Ecopass

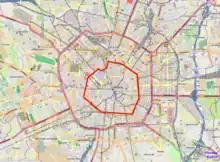
Ecopass traffic restricted zone (ZTL)

The amount of the charge depended on the vehicle's engine emissions standard and fees vary from €2–10 on weekdays from 7:30 a.m. to 7:30 p.m. Free access to the ZTL was granted to several types of alternative fuel vehicles and for conventional fuel vehicles compliant with the Euro3 and Euro4 or better. Residents within the restricted zone were exempted only if driving higher emission standard vehicles while owners of vehicles with older more polluting engines a discount only if they buy an annual pass that can go up to €250 depending on the vehicle's engine emission standards. Enforcement is carried out through digital cameras located at 43 electronic gates, with fines for offenders varying between €70–275. The Ecopass fee can be paid before entering the ZTL or up to midnight the next day after entering. There are daily and multiple-day passes. Payment of the fee can be made via internet, by telephone, in designated banks or by direct debit to the user's bank account, by first an Ecopass card must be issue at designated places.